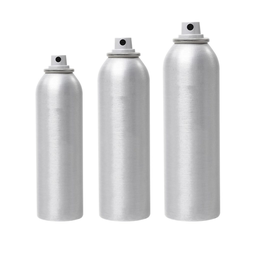
Label: metal